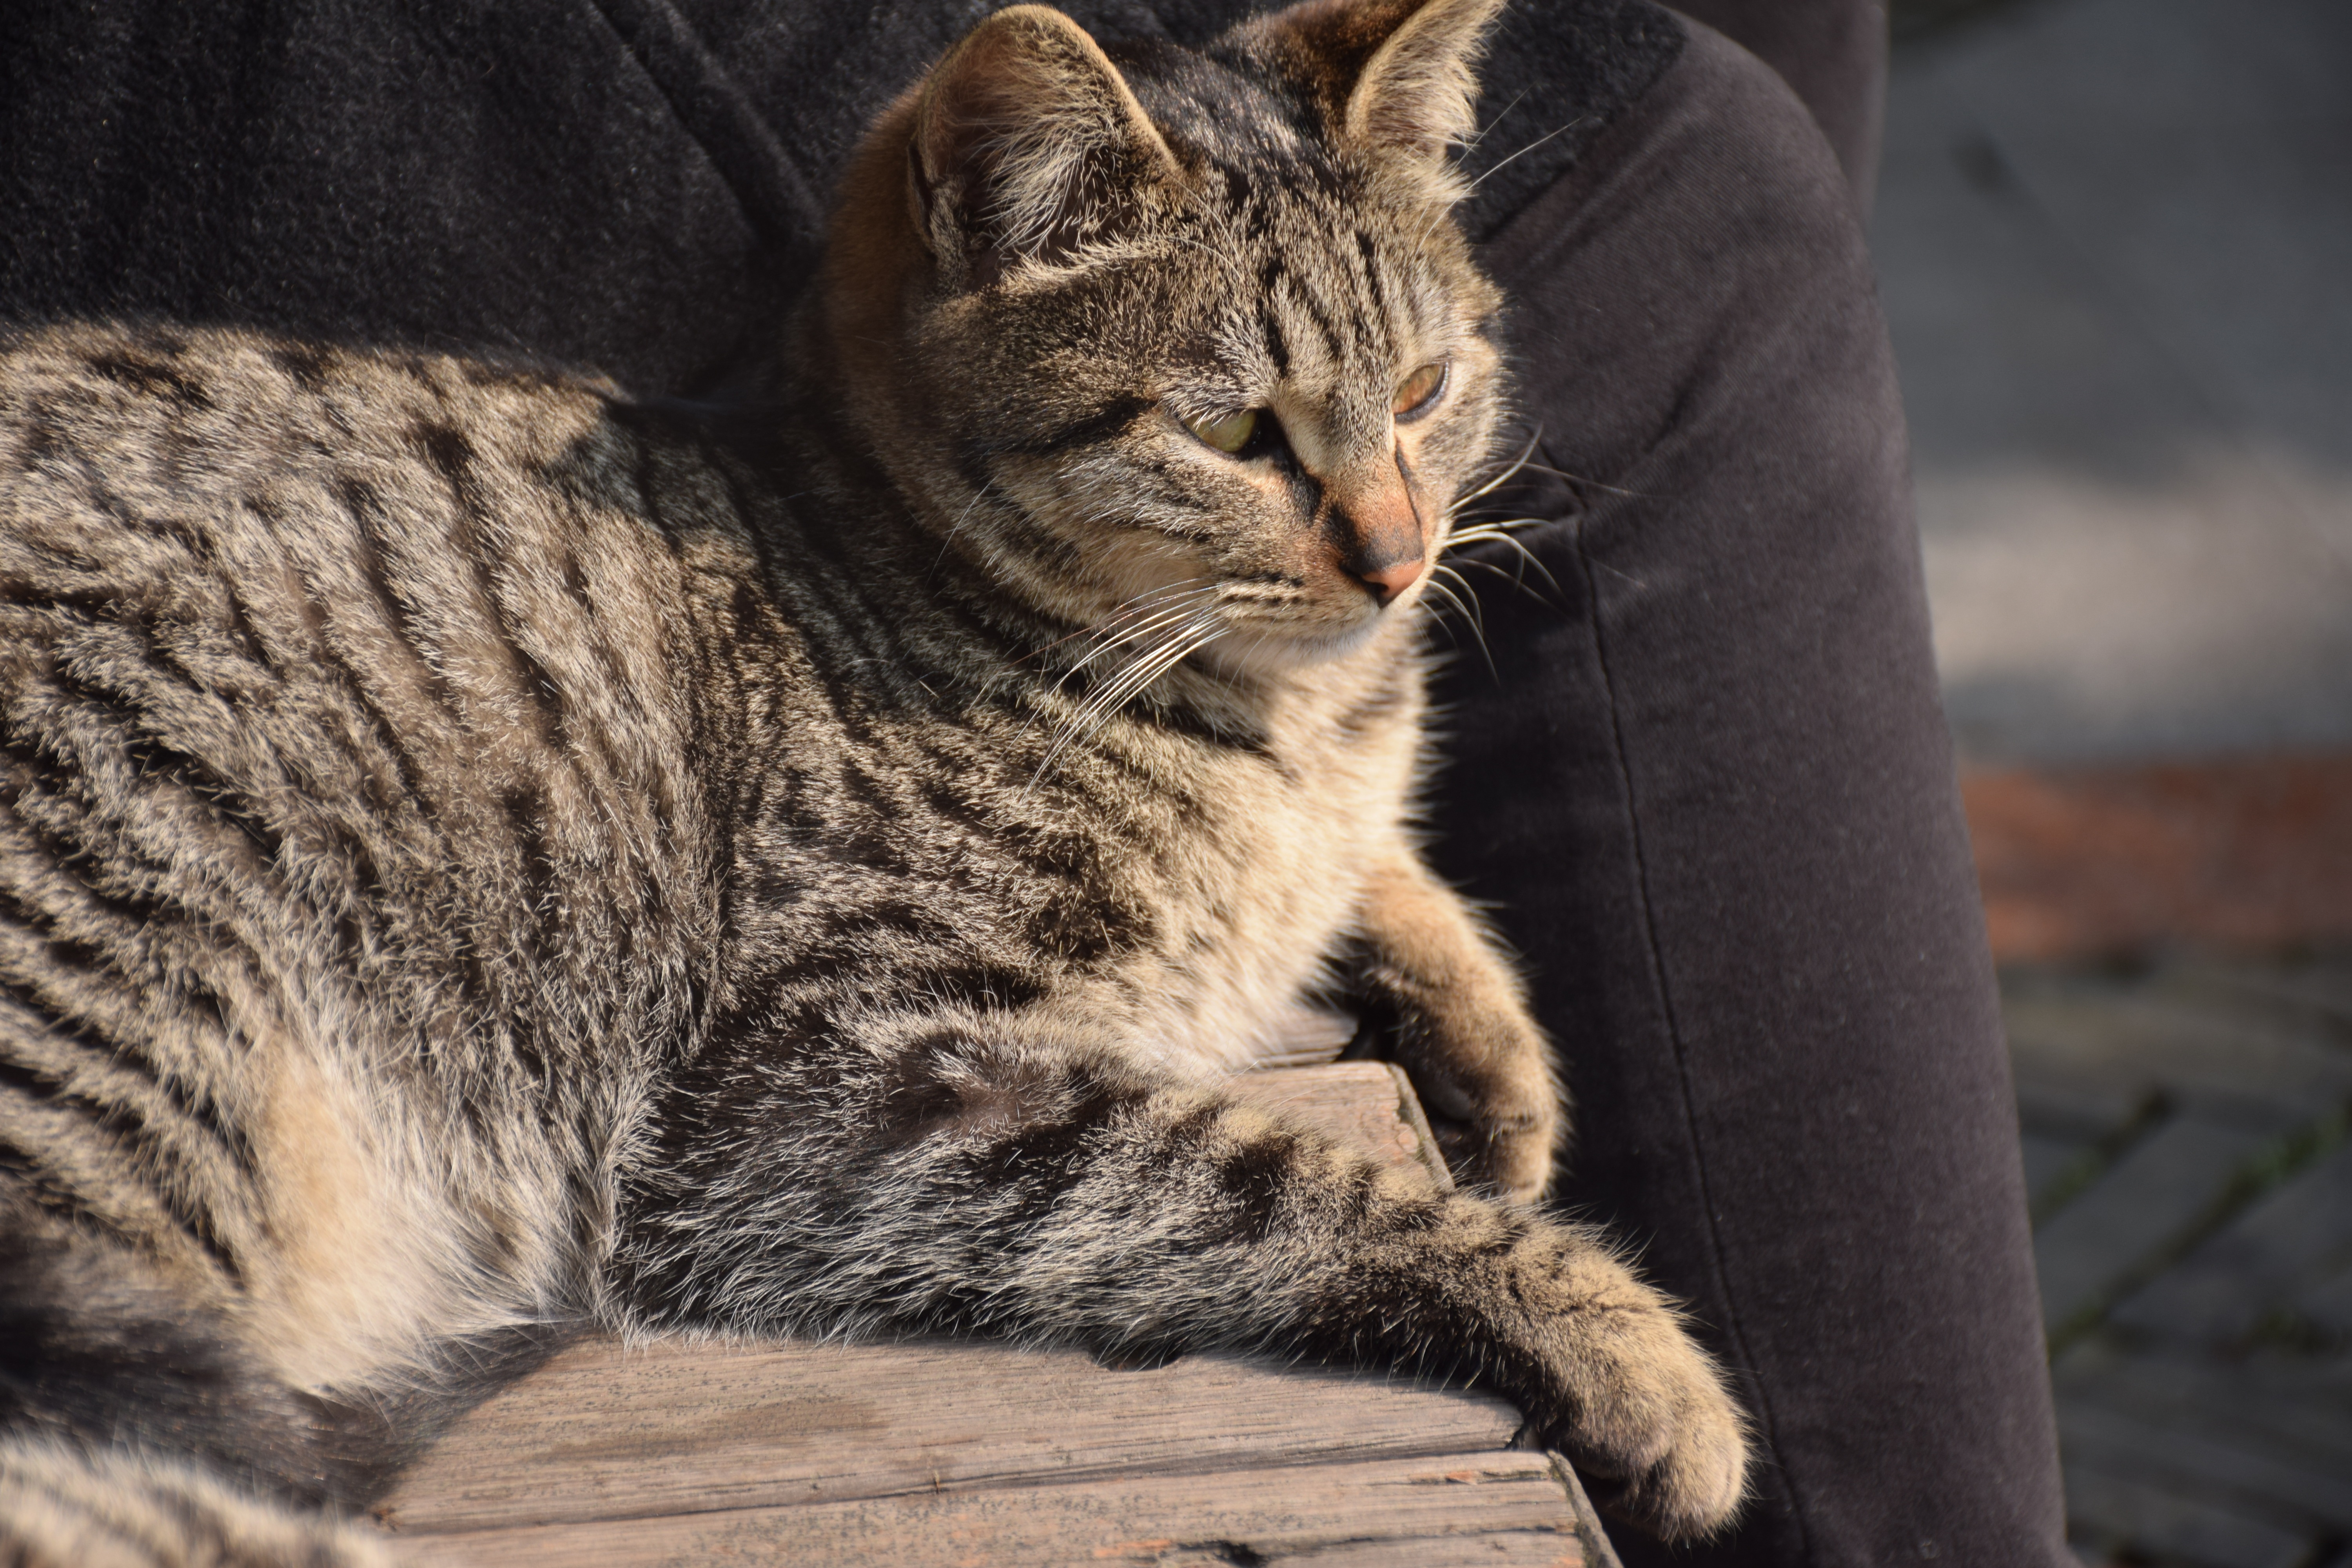
animal, cat, mammal, fauna, whiskers, vertebrate, tabby cat, european shorthair, wild cat, spring day, small to medium sized cats, cat like mammal, domestic short haired cat, pixie bob, tiger stripes